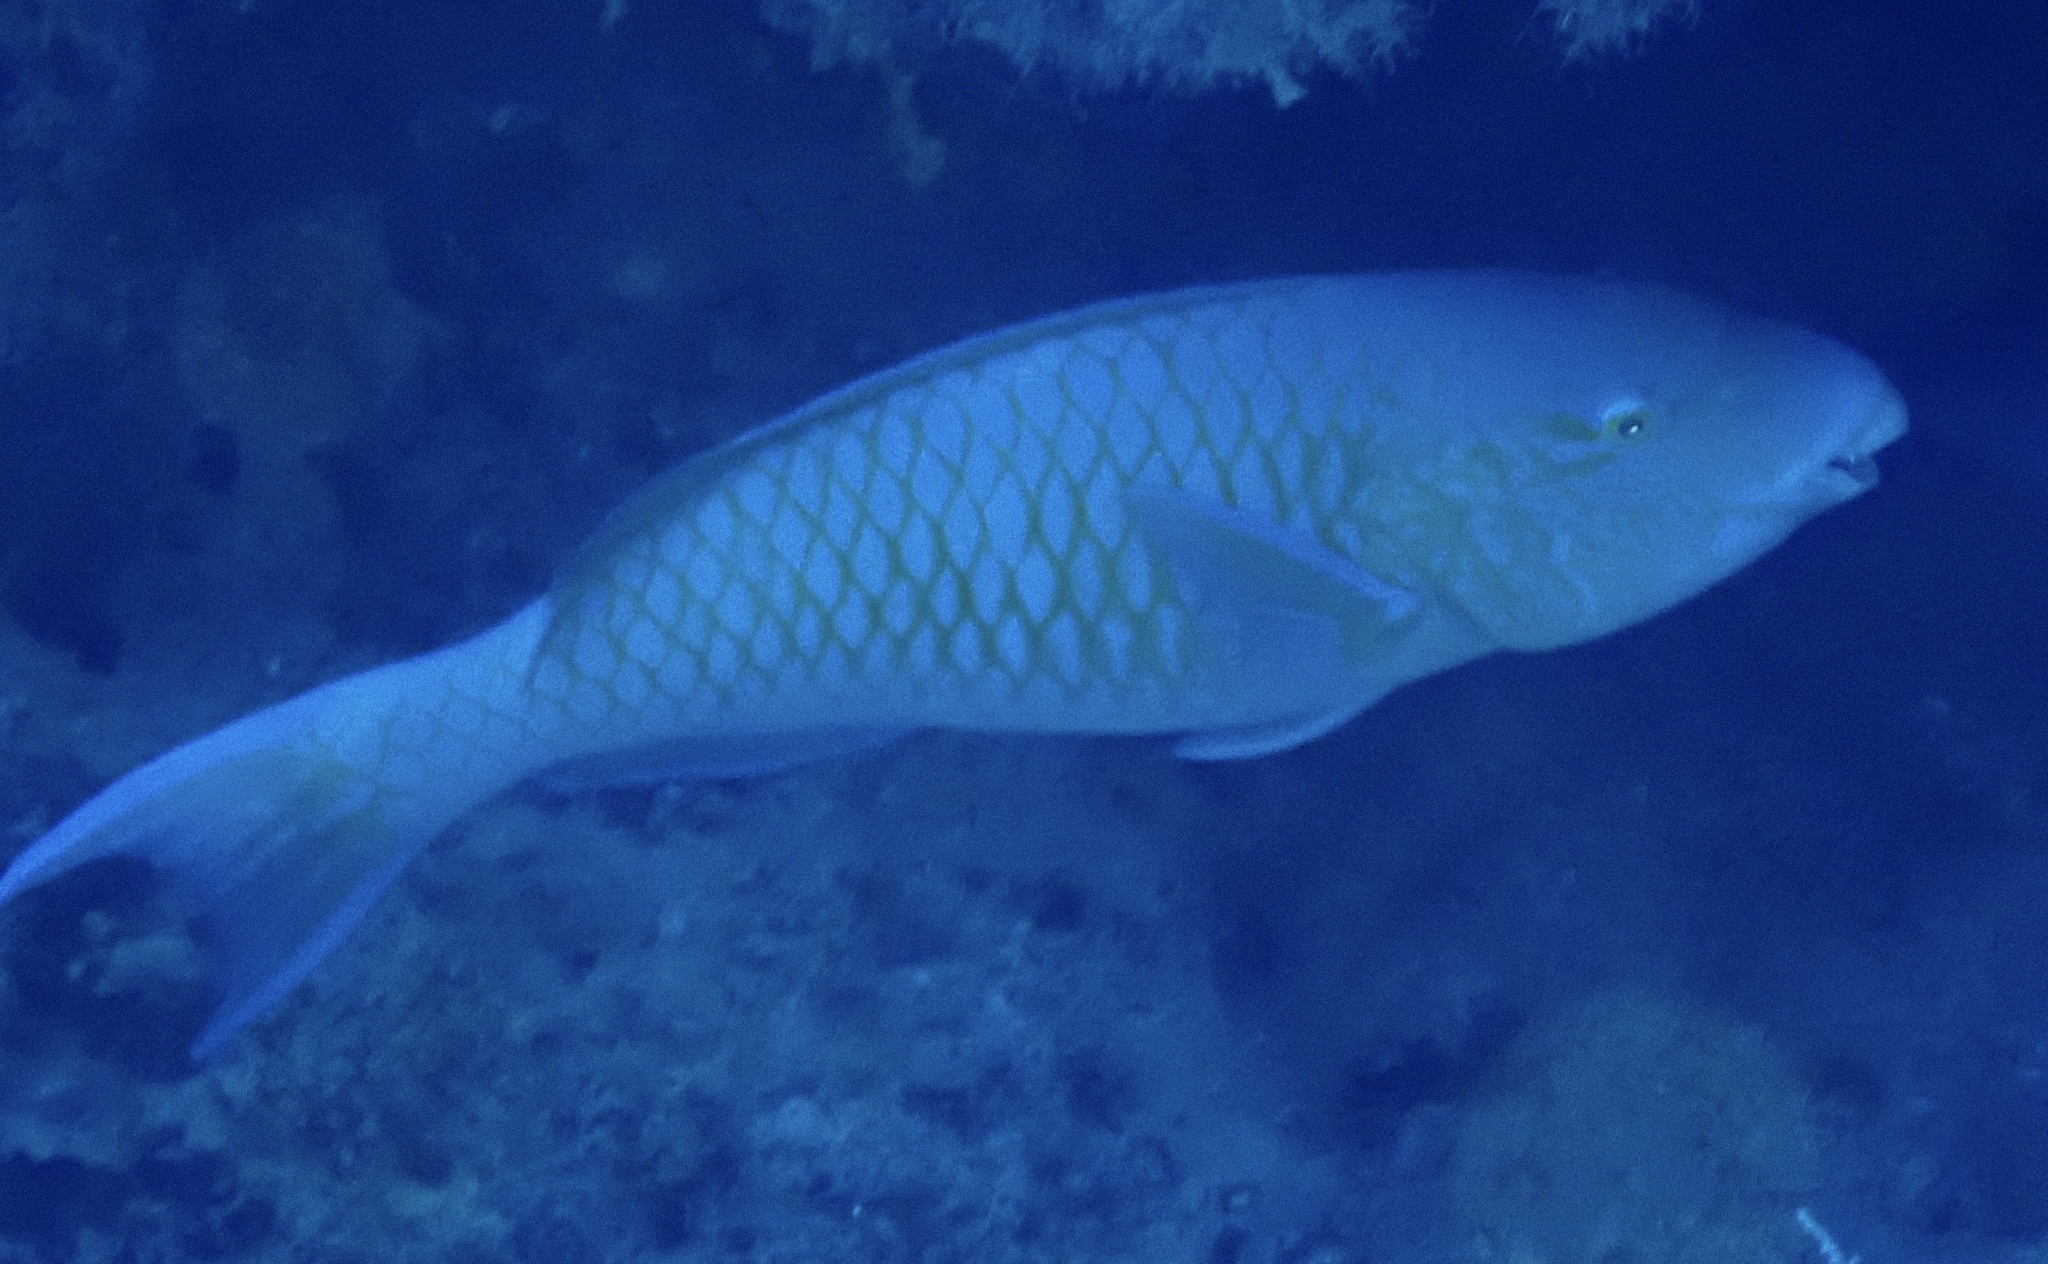
Scarus ghobban (Blue-barred Parrotfish)